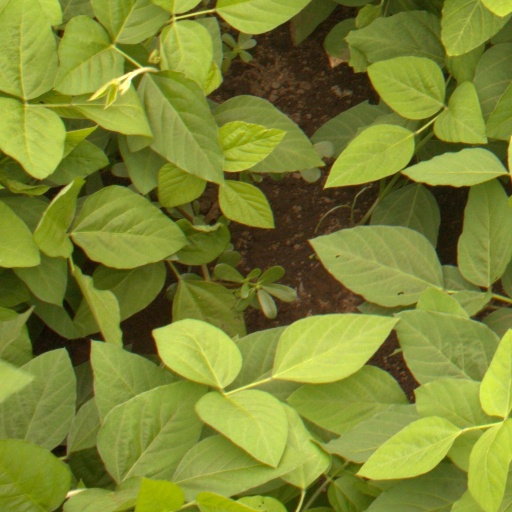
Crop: soybean